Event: Nepal Earthquake
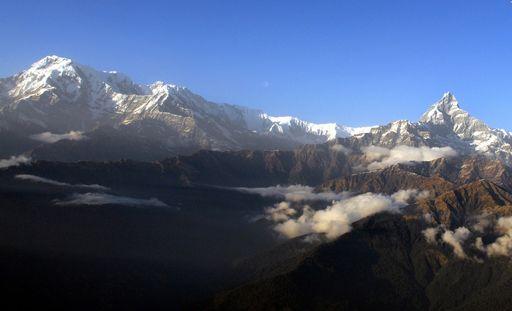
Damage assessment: no_damage